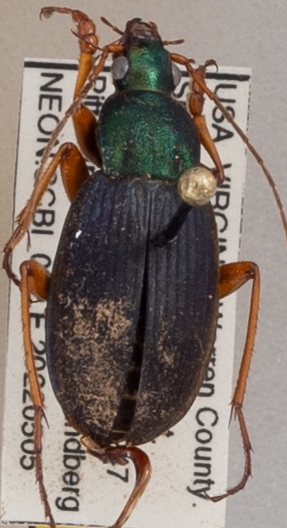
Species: Chlaenius aestivus
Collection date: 2022-05-05 04:00:00
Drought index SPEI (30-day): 0.03
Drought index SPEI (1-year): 0.1
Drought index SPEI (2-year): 0.03